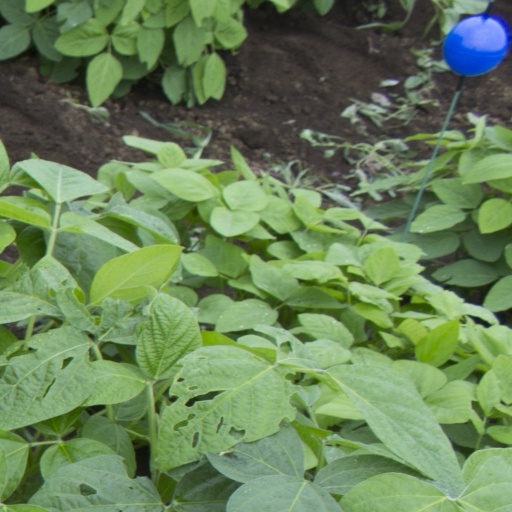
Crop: soybean